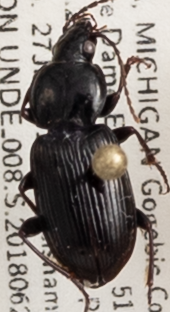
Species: Pterostichus mutus
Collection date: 2018-06-27
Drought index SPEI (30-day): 1.058
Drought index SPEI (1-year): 0.476
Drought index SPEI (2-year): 2.09